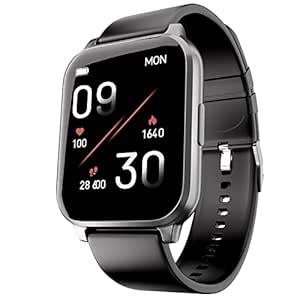
Fire-Boltt Ninja 3 Smartwatch Full Touch 1.69 & 60 Sports Modes with IP68
Category: Electronics
Price: 1499 (list price: 7999)
Rating: 4.2 (22,636 ratings)
About this product: Fire-Boltt is India' No 1 Wearable Watch Brand Q122 by IDC Worldwide quarterly wearable device tracker Q122.【1.69” HD Large Touch Screen】- Fire-Boltt Ninja 3 comes with a 1.69” HD Full Touch Display for smooth swipes and clear vision;【SPO2/ Oxygen, Heart Rate】 - Fire-Boltt Ninja 3 Smartwatch comes with real time 24*7 SPO2 / Blood Oxygen tracking, Dynamic Heart Rate Monitoring (If a patient is suffering from Covid 19 please use a medical device prescribed by the Doctor)|【60 workout modes】- This smartwatch consists of 60 sports mode to track. Keep a track of all your activities and compare history to analyse your performance. Count steps, distance, and calories burned.;【IP68 Water Resistant】- This smartwatch can withstand dust, spills, raindrops and is sweatproof too|【POWERFUL BATTERY】 - About 7 days battery life and a Standby Time of 25 Days 【Multiple Watch Faces】- Unlimited Customized Built in Watch Faces and also multiple watch faces through the app;【Stay Social Stay Updated】 – Inbuilt Social Media Notifications.|【All In One Smart Coach】 - Track your Daily Steps, Sleep, Fitness, Sports, Heart Rate and SPO2 【Enjoy Music And Camera Control】 【IP68 Water Resistant】- This smartwatch can withstand dust, spills, raindrops and is sweatproof too;Clasp type: Tang Buckle; water_resistance_level: water_resistant. System requirements: Compatible with android 4.4 or above, iOS 8.0 or above, Bluetooth version 5.1 or above.|Case Material Type: Plastic; Connectivity Technology: Bluetooth; Compatible Devices: Smartphonetablet; Band Material Type: Silicone; Color Name: Black; Human Interface Input: Touch Screenbuttons; Item Type Name: Smart Watch; Included Components: 1 Smartwatch, 1 Manual, 1 Magnetic Charger, 1 Warranty Card; Band Color: Black